Fascial Net Plastination Project

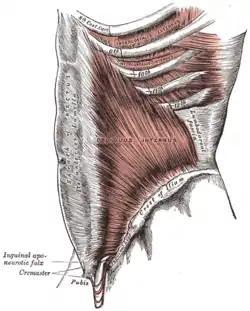
The rectus sheath (extensive vertical darker gray at left), an example of a fascia

The fascia is a band or sheet of connective tissue, primarily collagen, that supports and surrounds muscles, bones, nerves, and blood vessels. It extends from head to toe without interruption. Recent studies have highlighted the fascia's significance in movement, stability, and overall bodily function, debunking the previous notion of fascia being merely passive tissue.